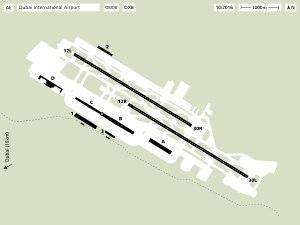
L’aéroport international de Dubaï, code AITA : DXB • code OACI : OMDB, est un aéroport des Émirats arabes unis, desservant la ville de Dubaï et le plus important du pays.